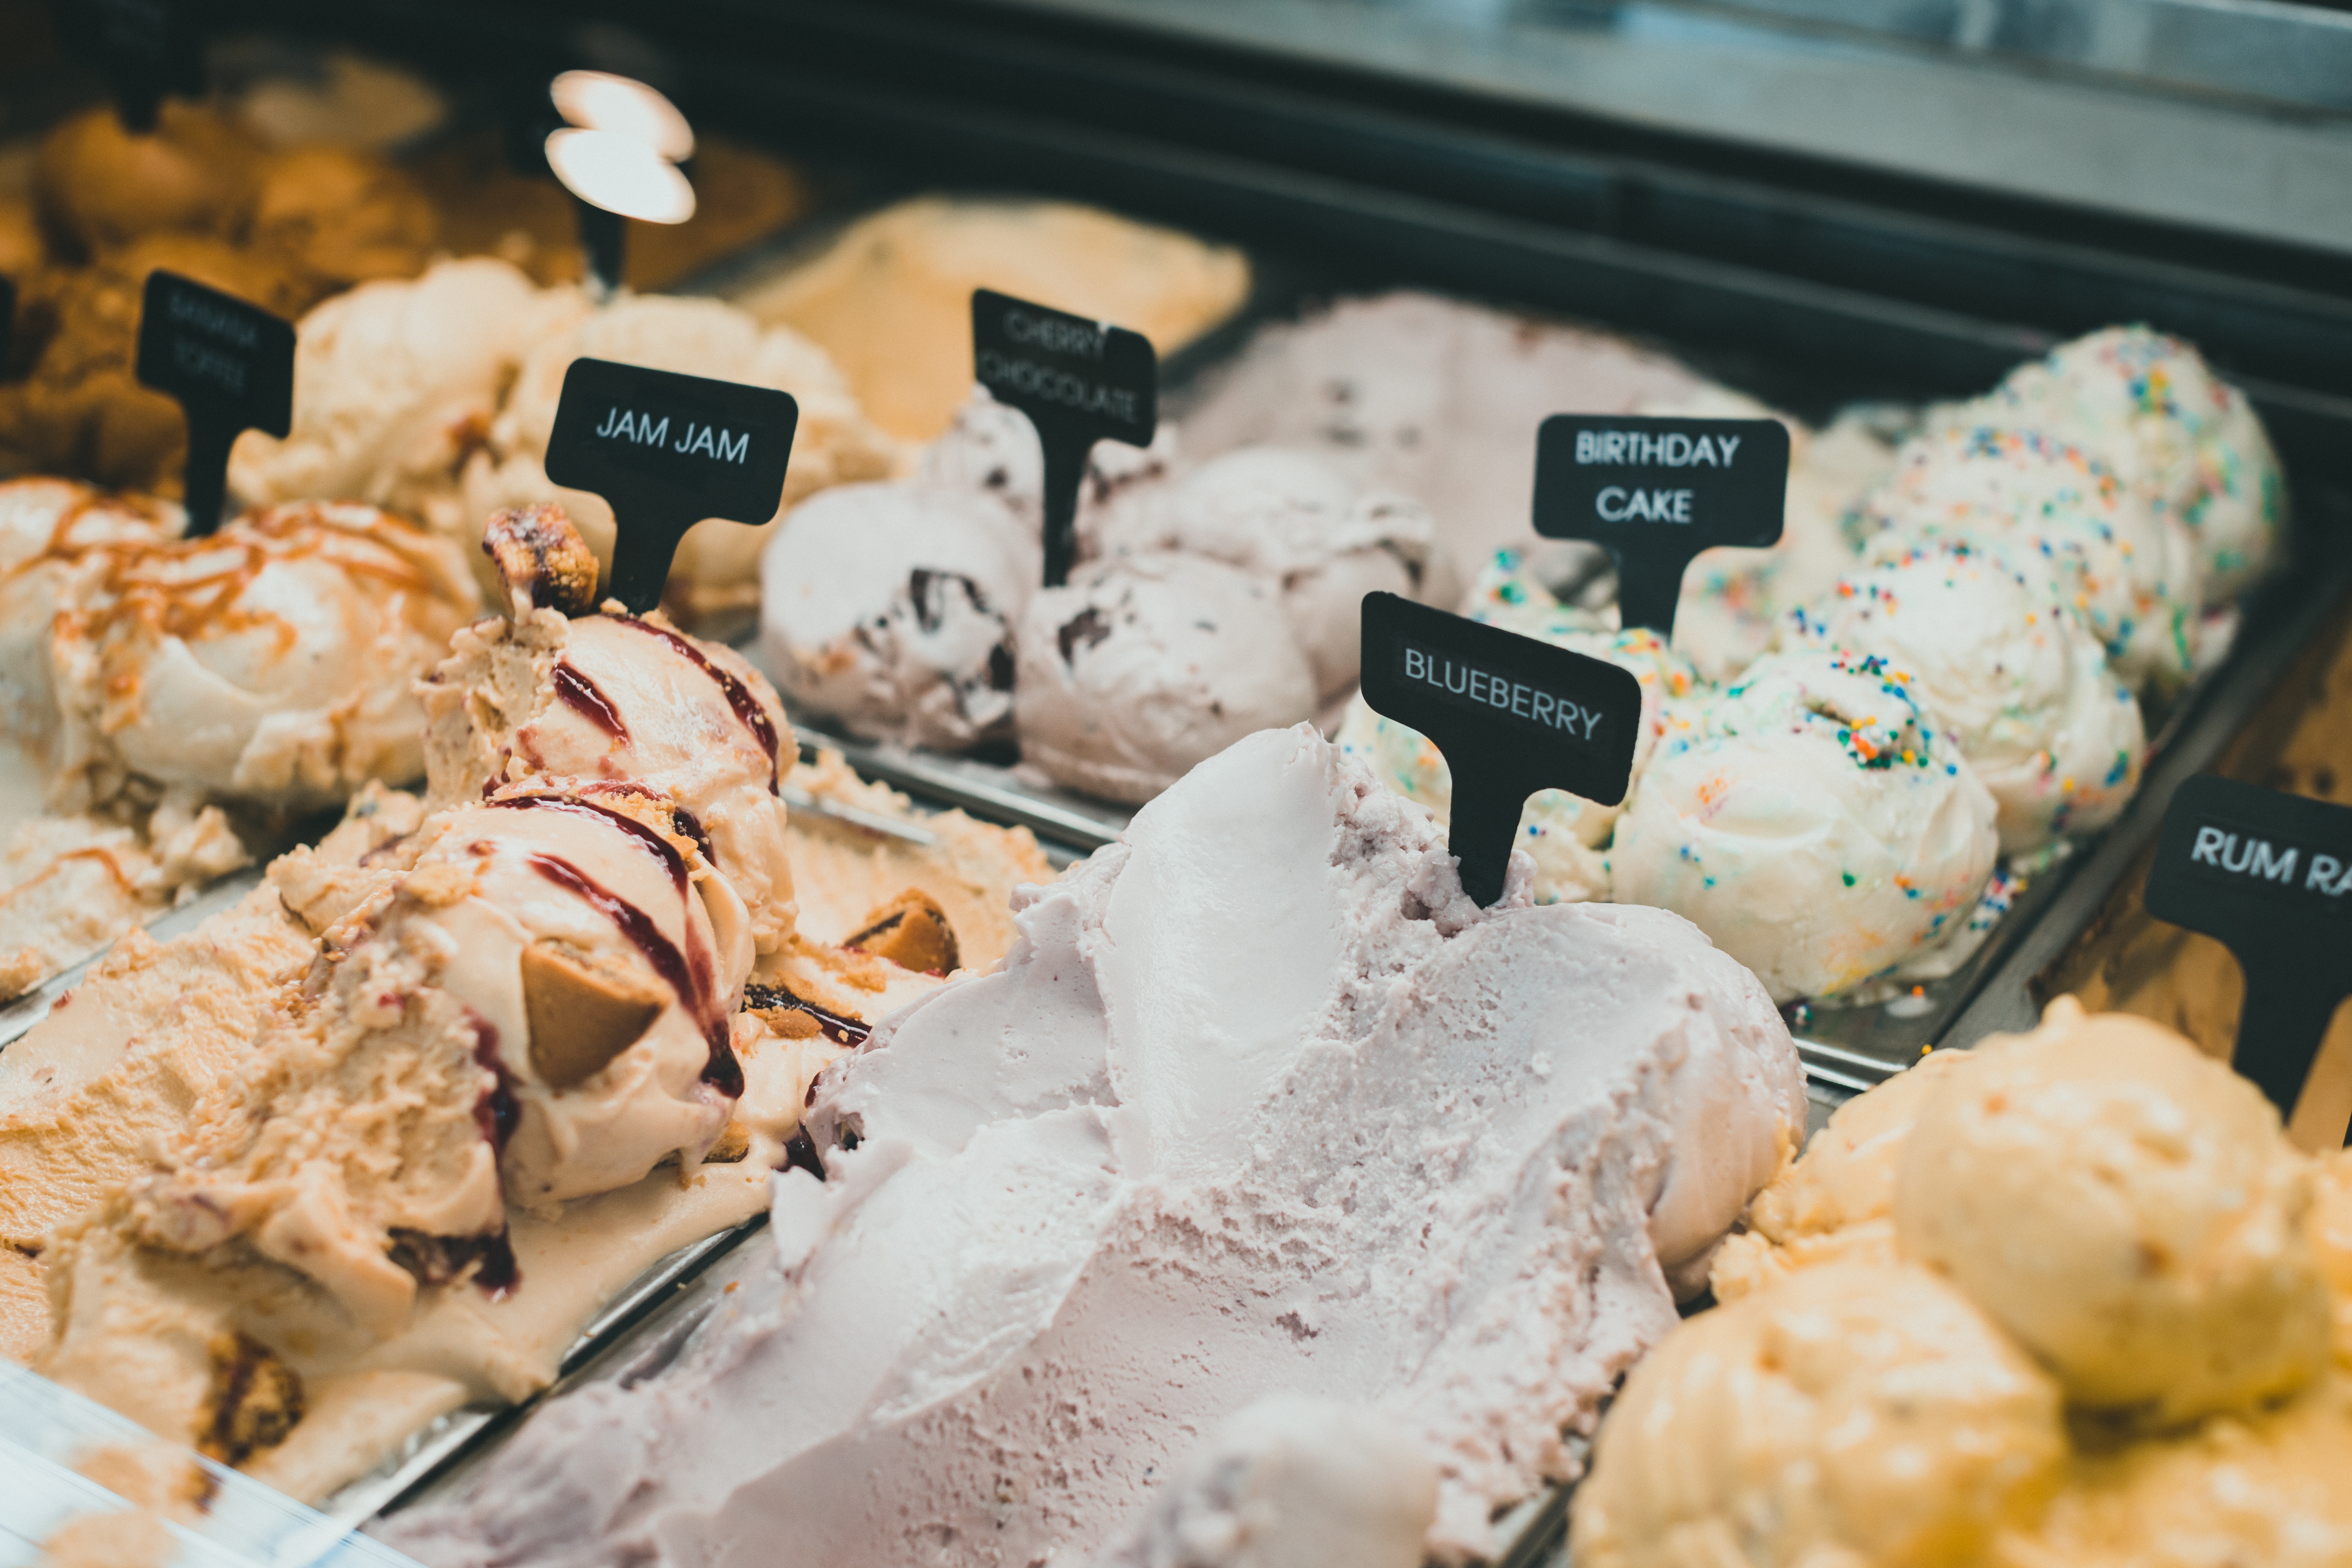
food, ingredient, recipe, cuisine, dish, sweetness, baked goods, dessert, comfort food, finger food, event, gelato, delicacy, city, market, confectionery, dairy, snack, retail, handwriting, baking, meal, fast food, cake, ice cream, tableware, produce, brunch, superfood, bakery, natural foods